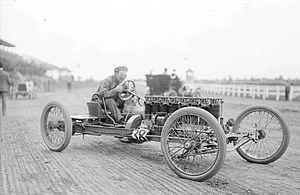
Carl G. Fisher sur le circuit de l'Illinois racetrack
Carl Graham Fisher était un homme d'affaires américain actif dans les secteurs de l'automobile et de l'immobilier.